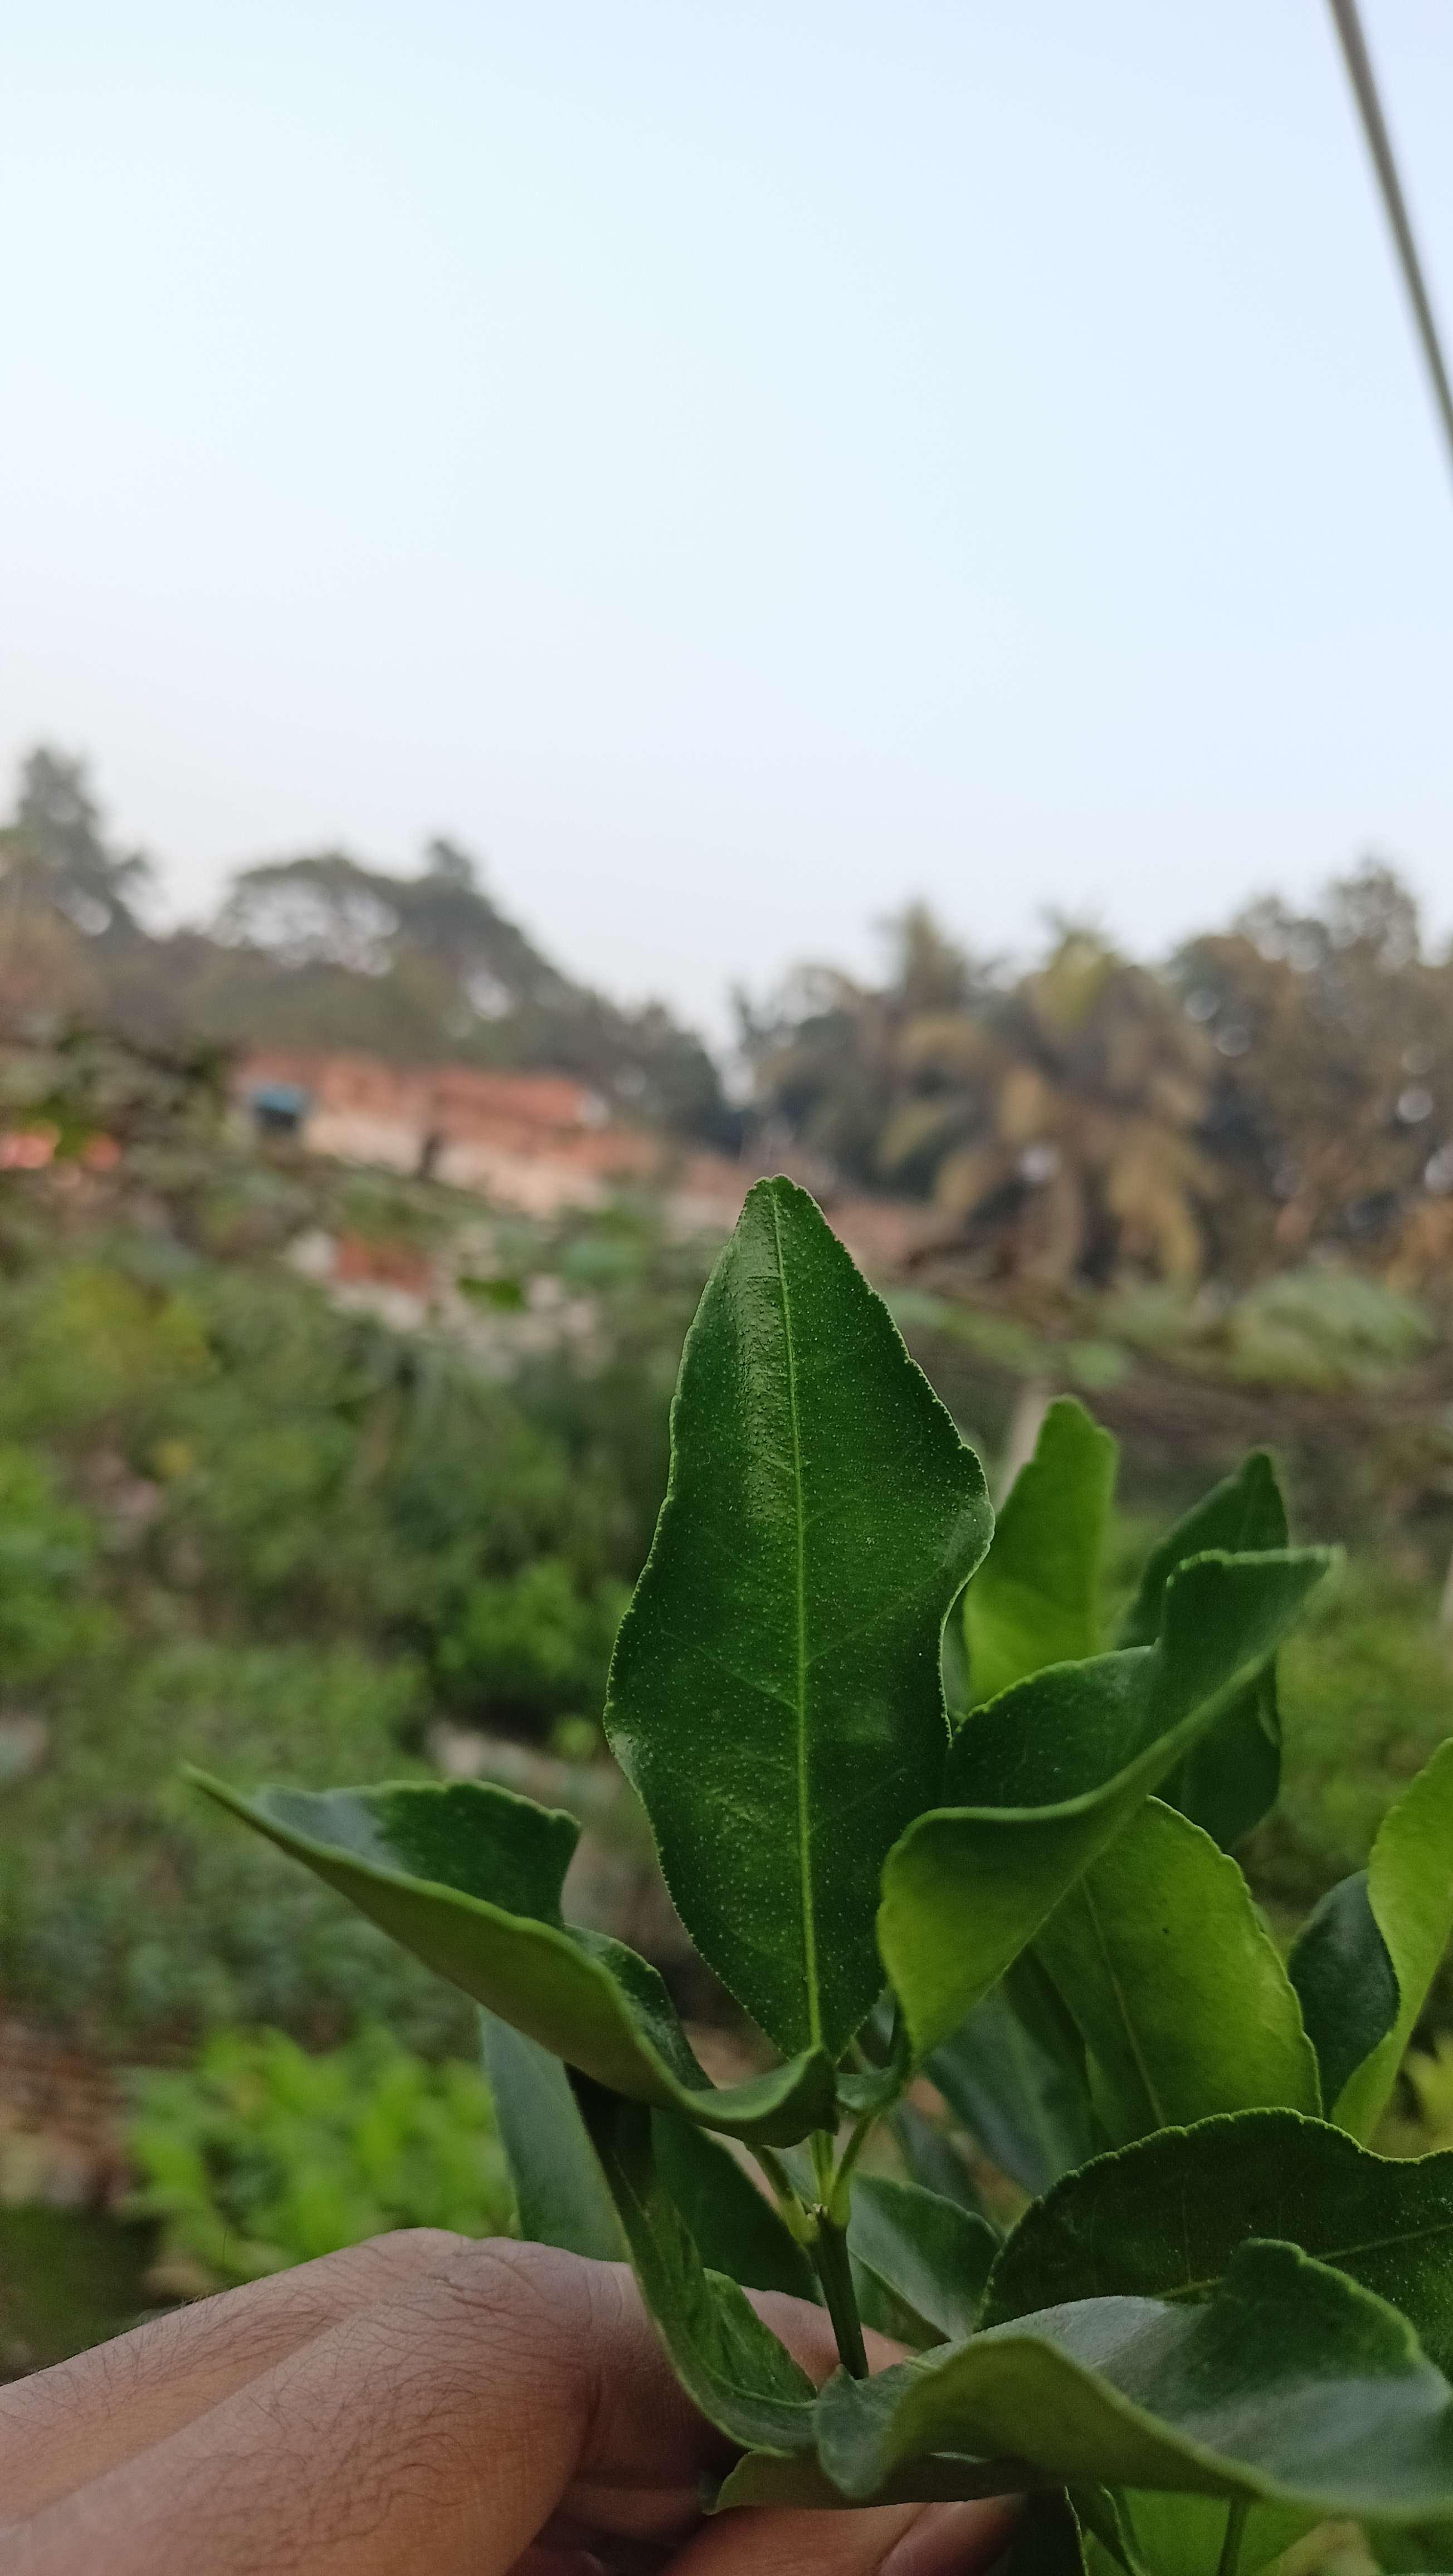
Mandarin leaf variety: Darjeling